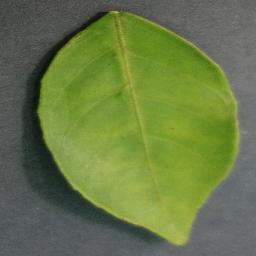
Label: Orange___Haunglongbing_(Citrus_greening)